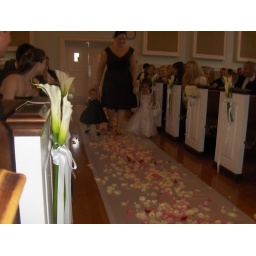
Carmen walked as a flower girl in her uncle Marvin's wedding. She was 11 months and 1 week old.